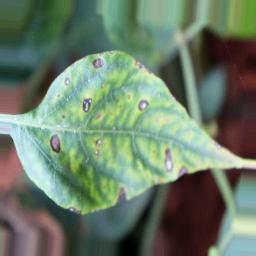
Label: cercospora